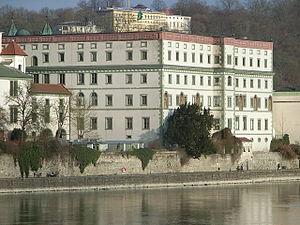
Le collège jésuite de Passau était un établissement d'enseignement jésuite dans la ville de Passau, aujourd'hui en Bavière. Depuis la suppression de la Compagnie de Jésus en 1773, c'est désormais un collège-lycée, le Gymnasium Leopoldinum.